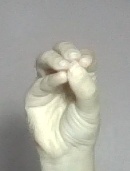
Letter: ha